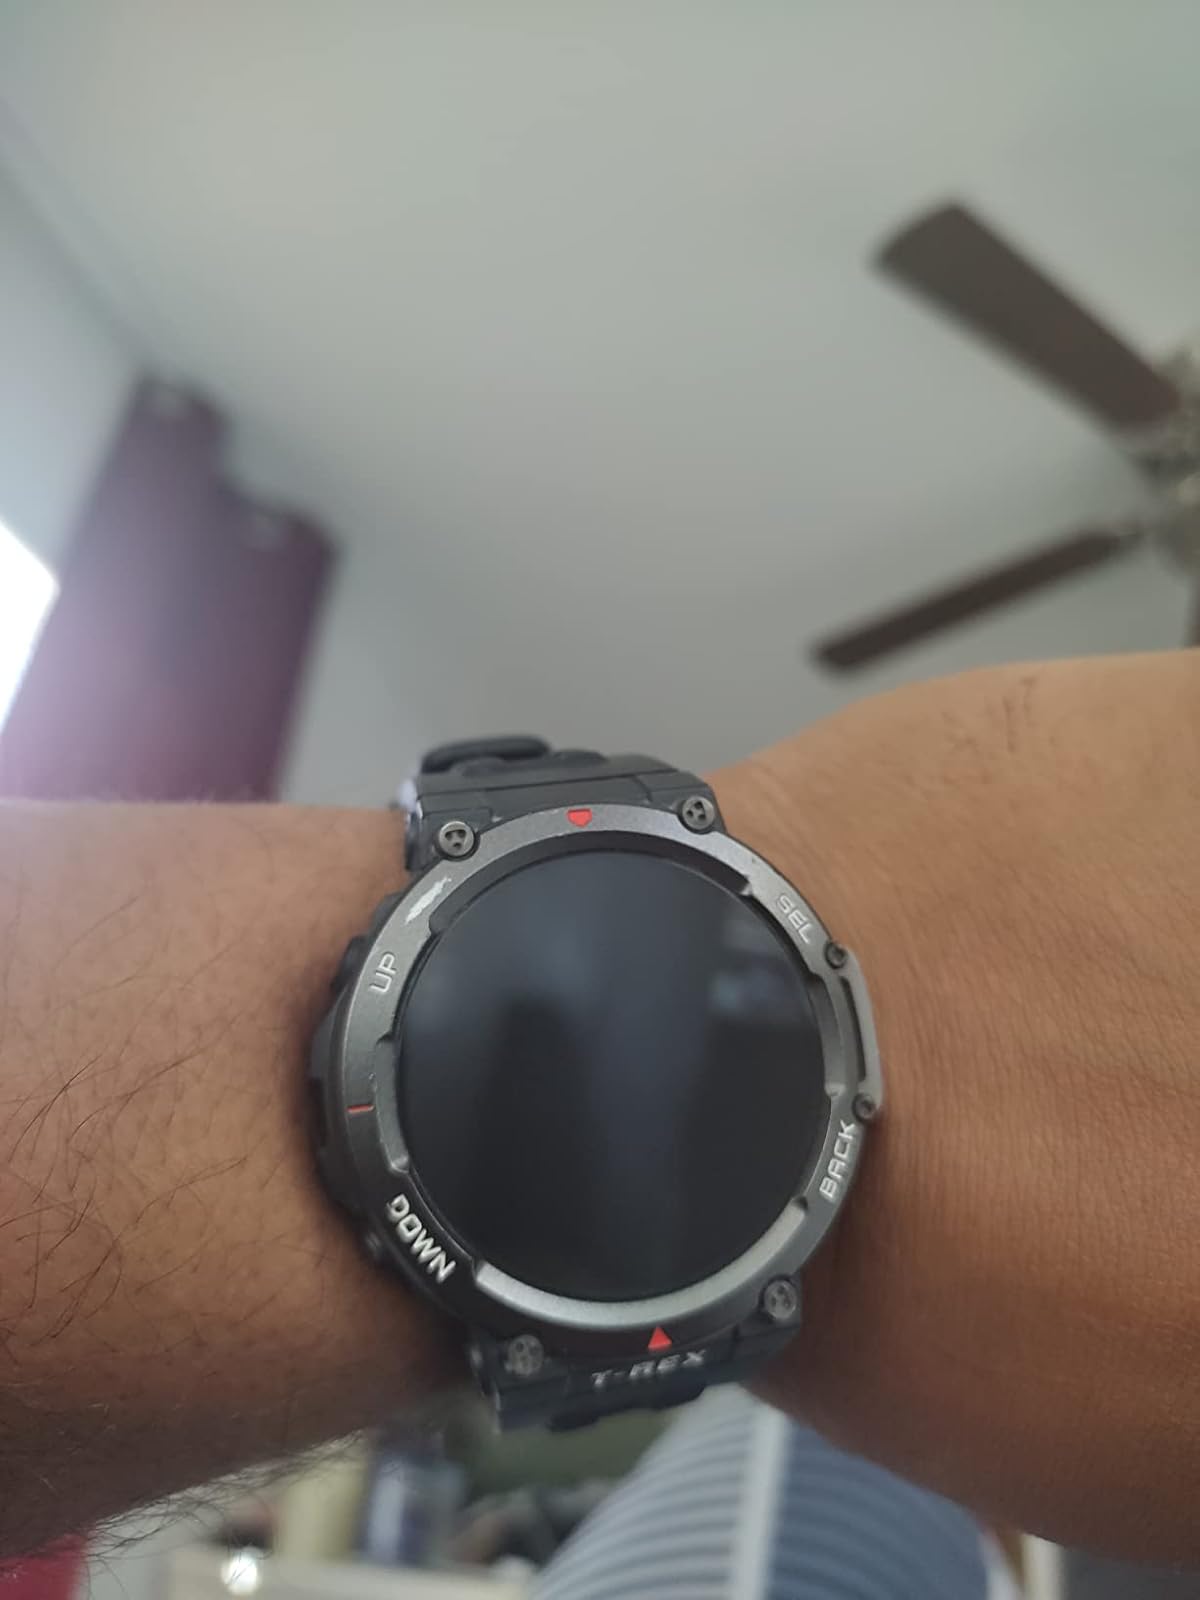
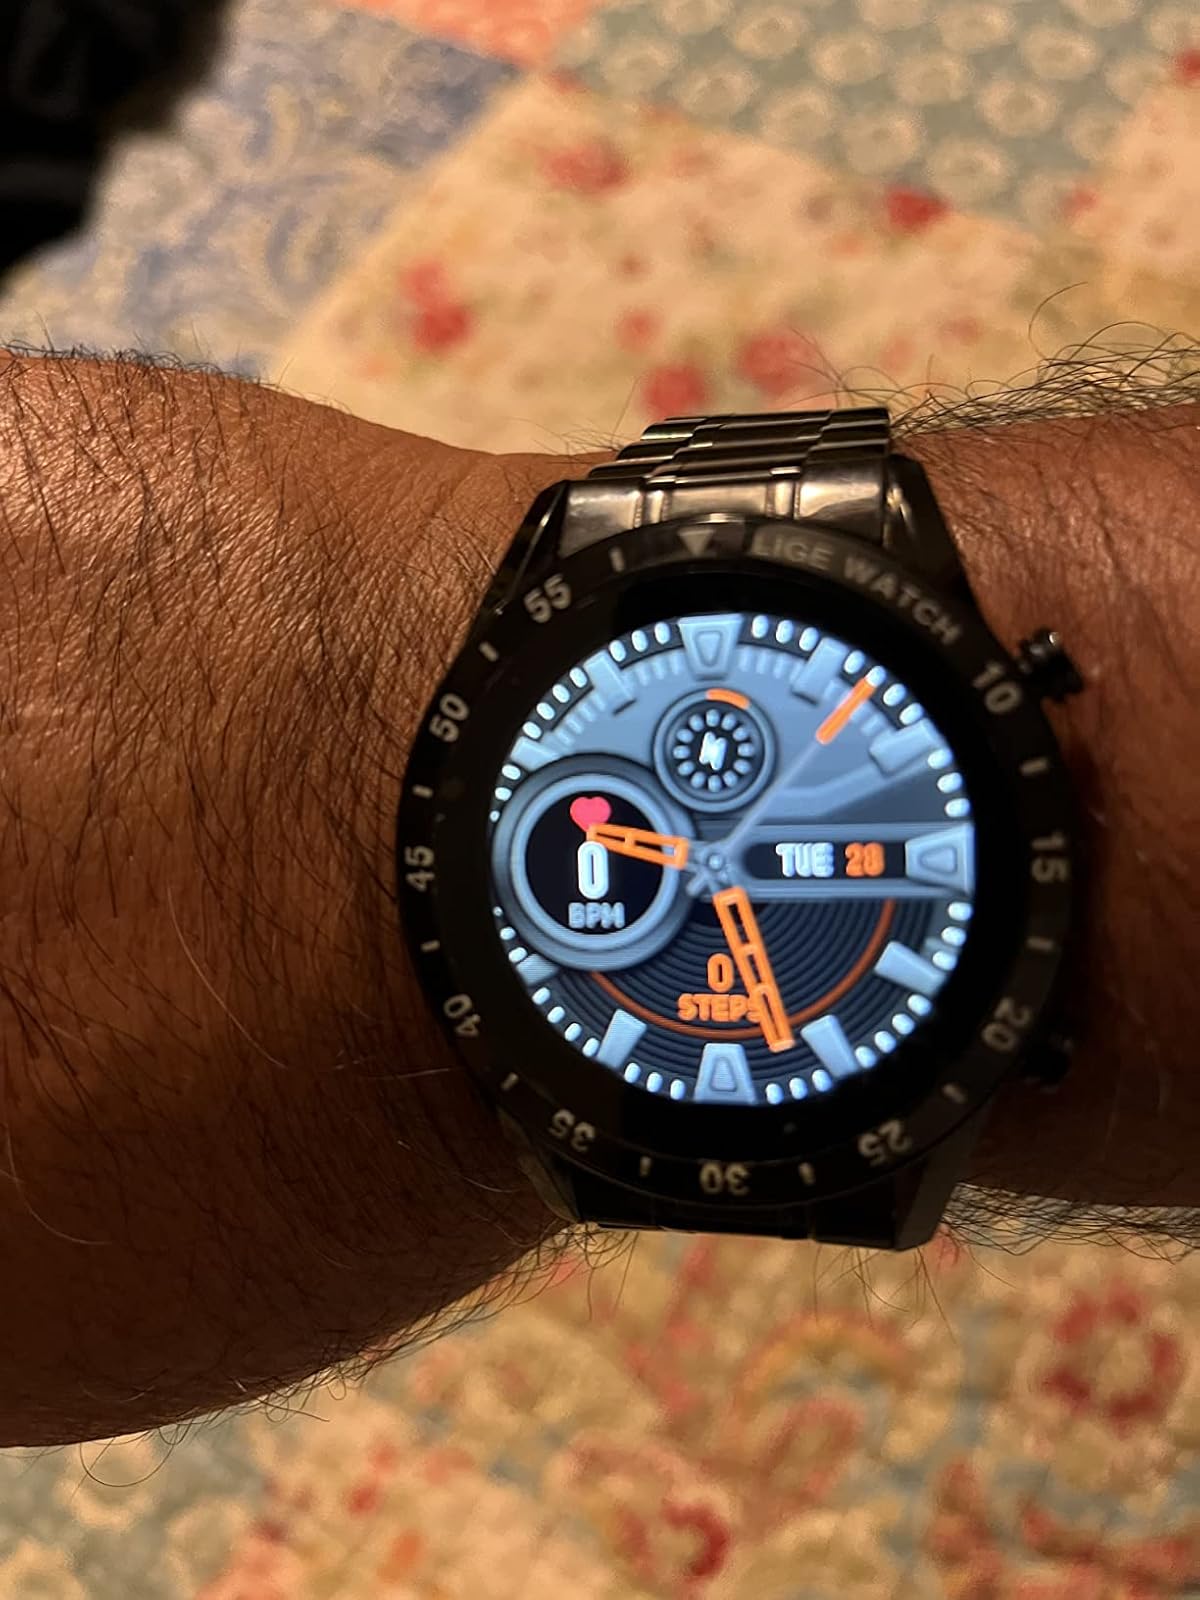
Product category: smartwatch
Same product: no